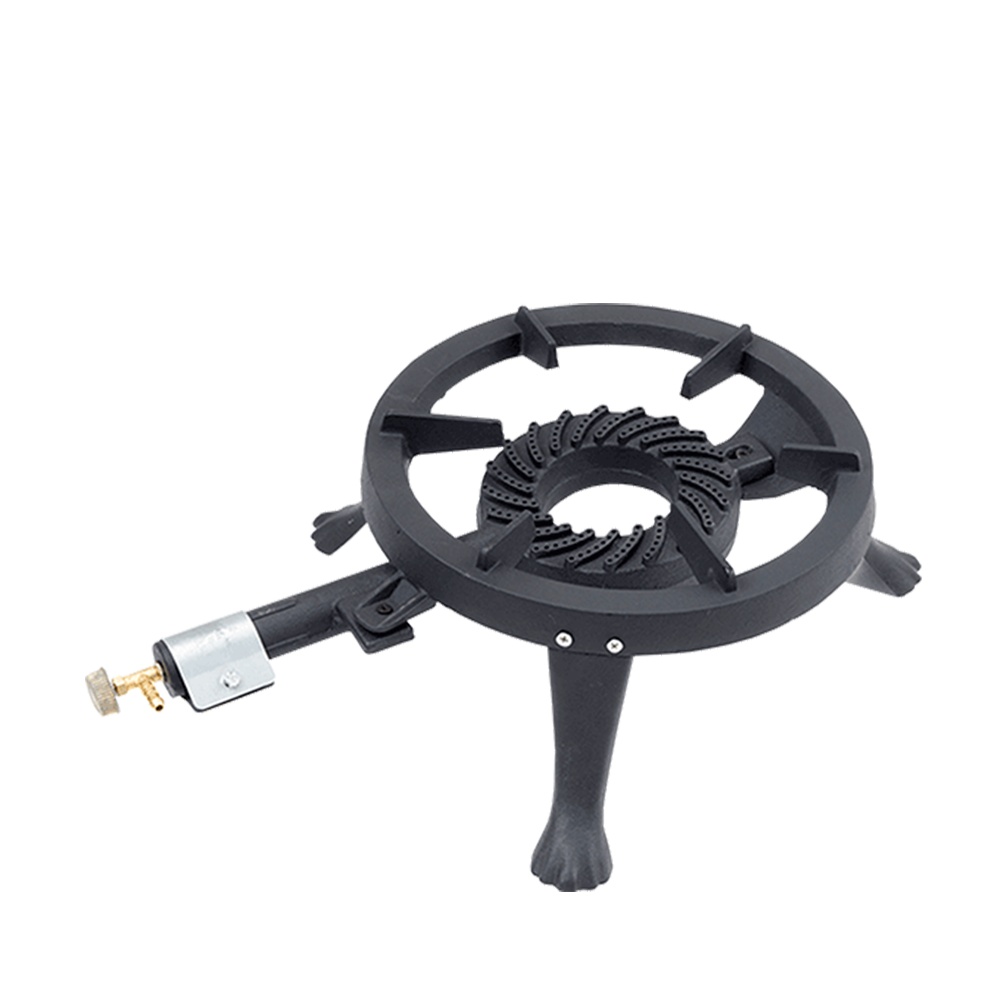
Lifestyle 8kW Single Burner Cast Iron Boiling Ring
Experience the joy of cooking with our durable 8kW Single Burner Cast Iron Boiling Ring. Made with a strong cast iron base, this boiling ring guarantees long-lasting performance with its powerful 8kW output. Rest assured of your safety with its CE certification, a reflection of its exceptional quality and reliability. Our attention to detail is evident in the inclusion of a brass needle control valve for precise temperature adjustments. To ensure your convenience, minimal assembly is required, allowing you to embark on your culinary journey with ease.
Brand: Lifestyle
Category: Home & Garden > Kitchen & Dining > Kitchen Appliance Accessories > Portable Cooking Stove Accessories